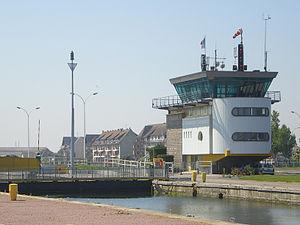
La capitainerie du port de Ouistreham dans le Calvados.
Ouistreham est une commune française située dans le département du Calvados en région Normandie, peuplée de 9 081 habitants. La municipalité communique désormais avec le nom d'Ouistreham Riva-Bella.